Port of Dhaka

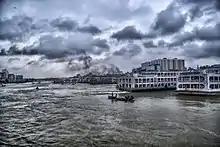
Sadarghat, Dhaka

Hundreds of boats and launches arrive at and depart from Sadarghat facilitating communication mostly with the southern districts. Barges carrying cargoes also use Sadarghat as a point of landing and departure. Sadarghat also has a floating market for fruits and vegetables. The Sadarghat has a busy terminal for steamers that carry passengers to districts and regional cities such as Khulna. Many parts of Dhaka city are connected with Sadarghat by a road parallel to the river. On either side of the road are many wholesale shops. along with the Portuguese fort.